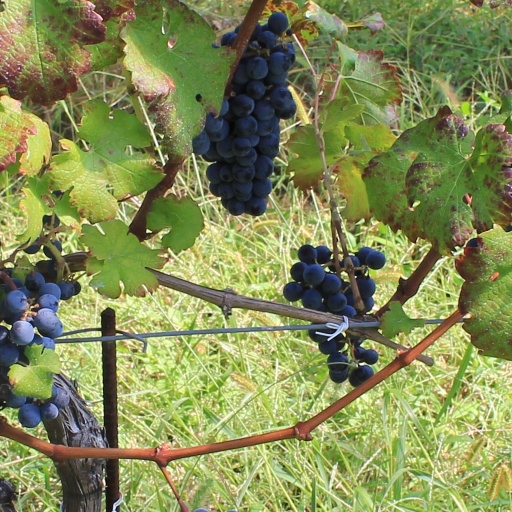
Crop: grape